Daihatsu Sonica

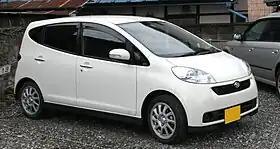
2006–2007 Daihatsu Sonica

The is a kei car produced by the Japanese automobile manufacturer Daihatsu that was sold between 2006 and 2009.